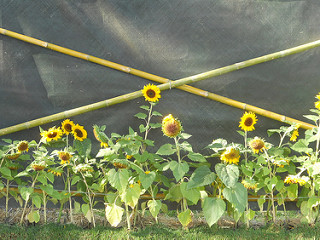
Flower: sunflower